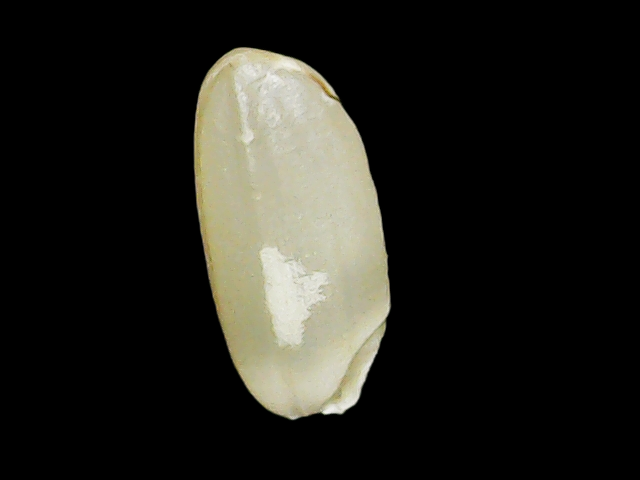
Rice variety: Binadhan23